Describe the emotion expressed in this image:  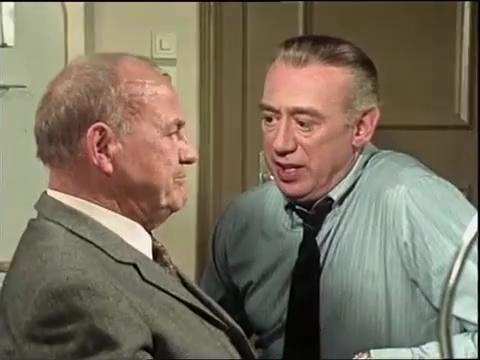
This person displays Fear, valence and arousal with low intensity.